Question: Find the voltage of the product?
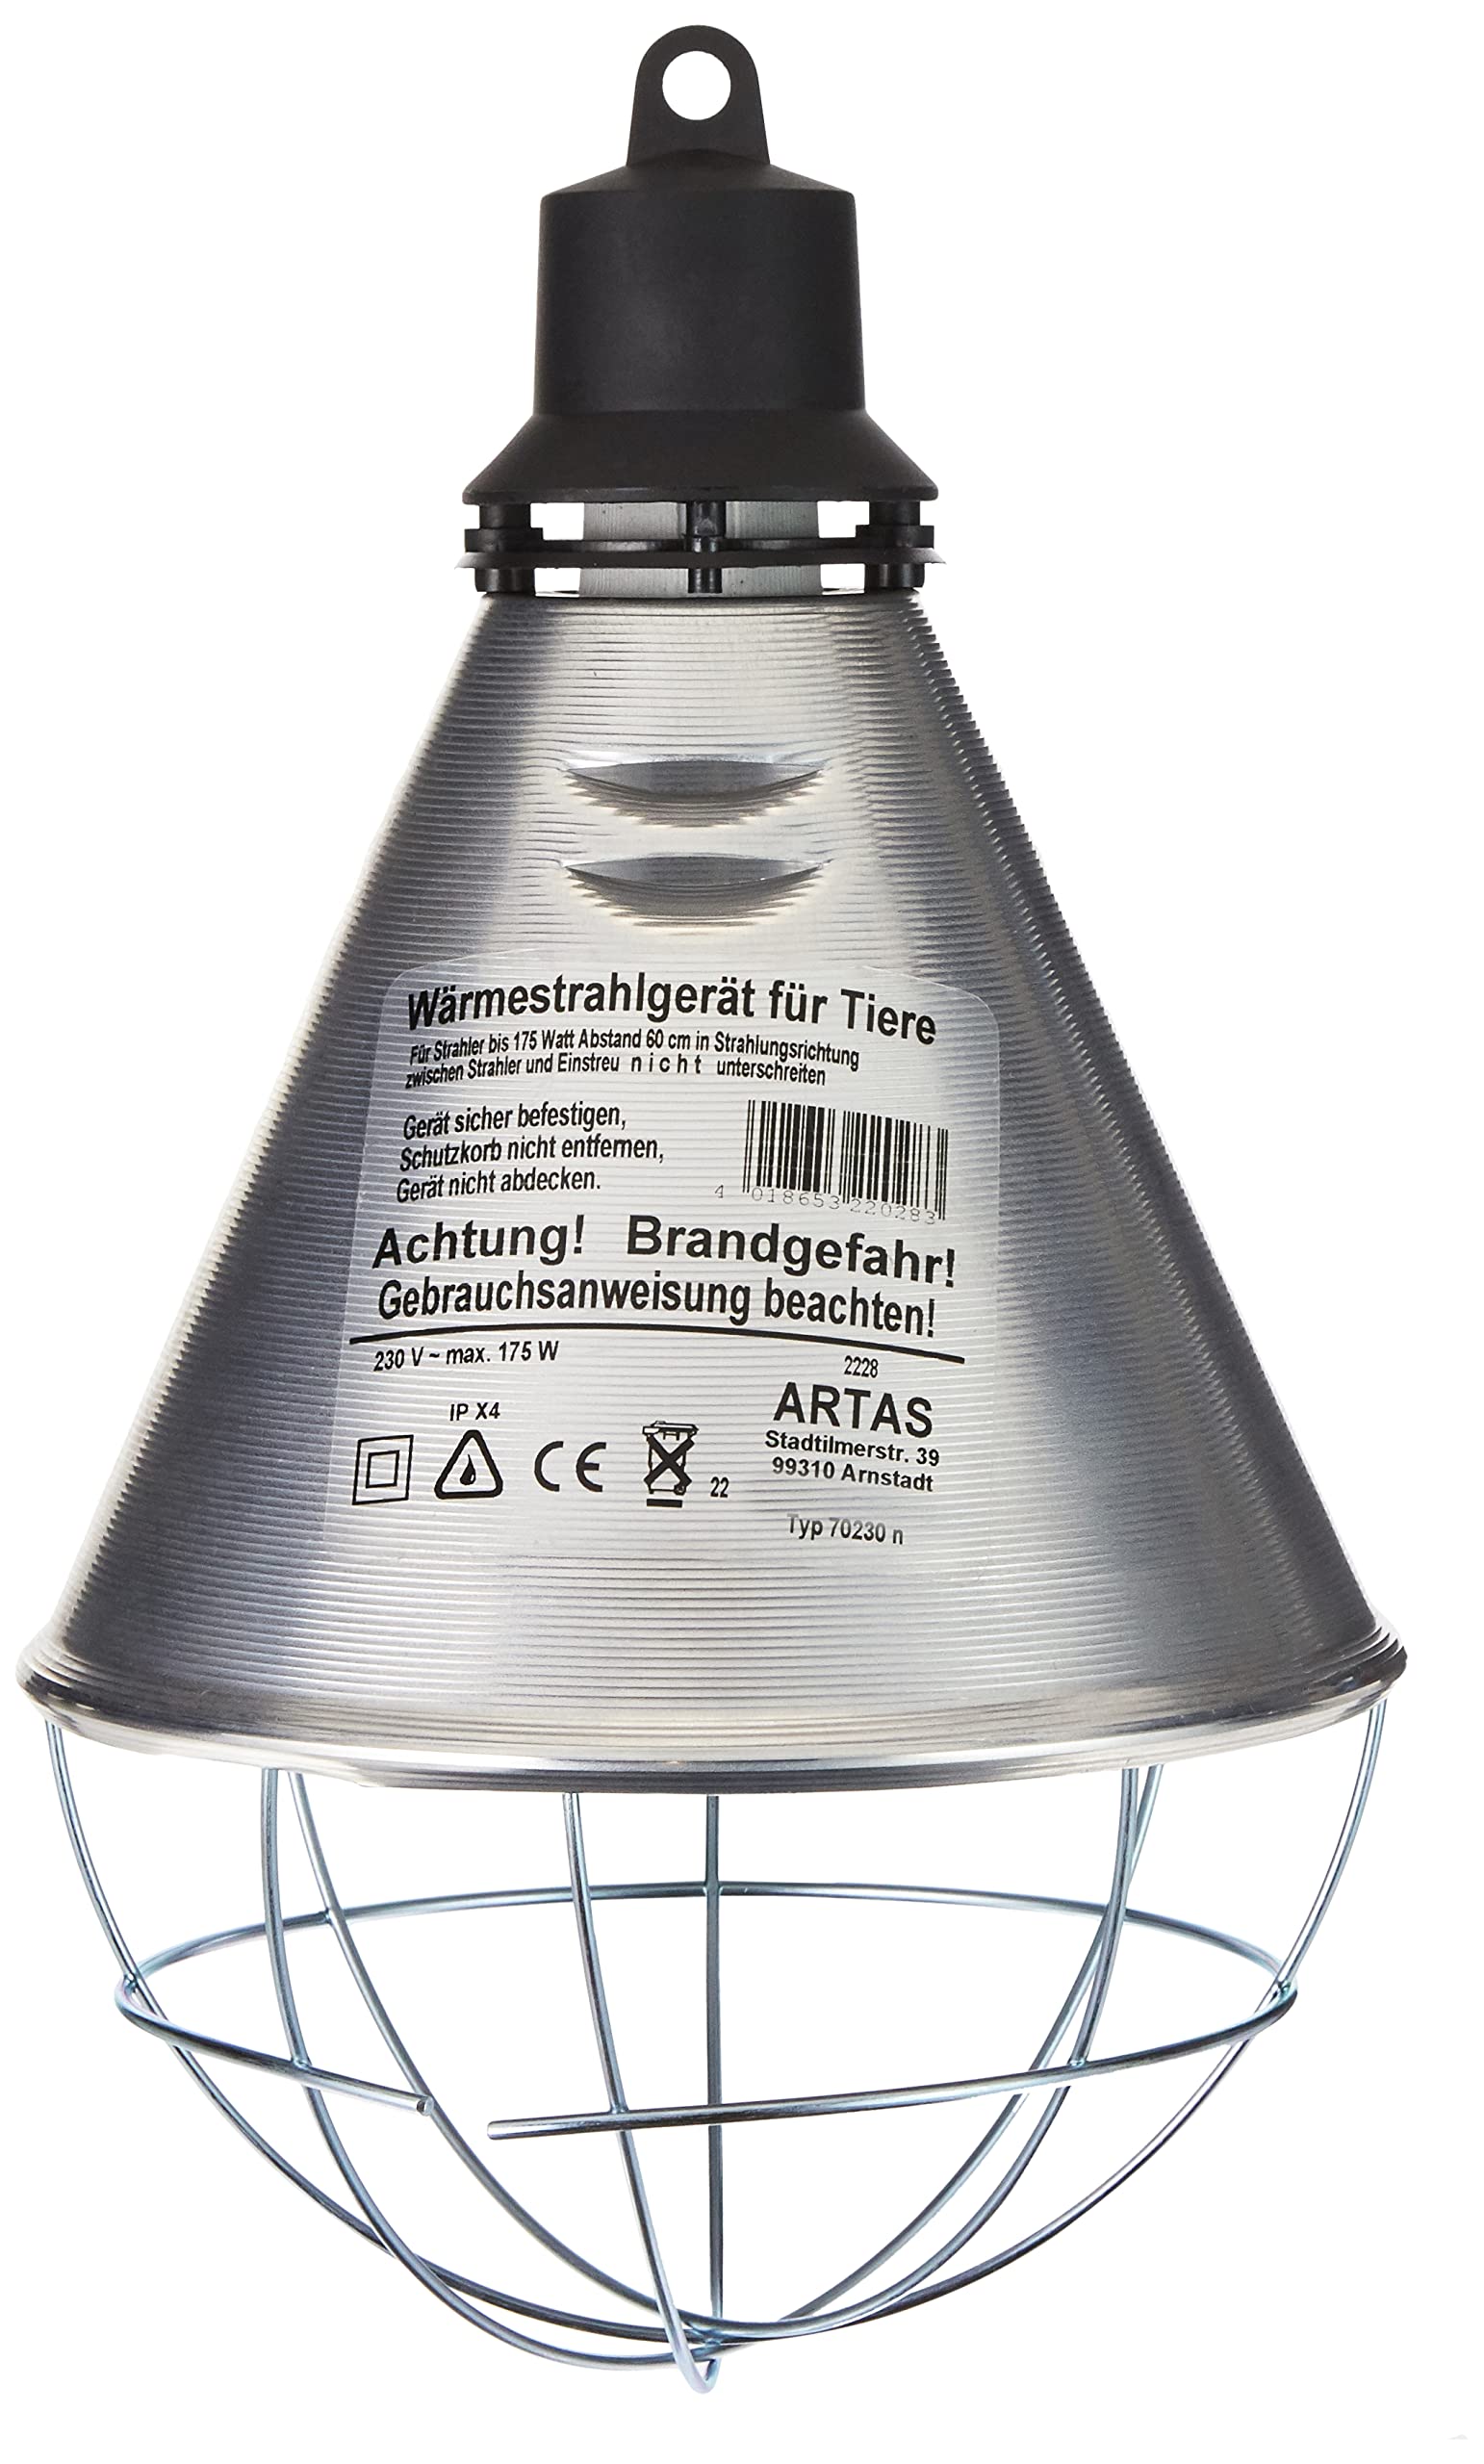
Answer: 230.0 volt